Aldo van Eyck

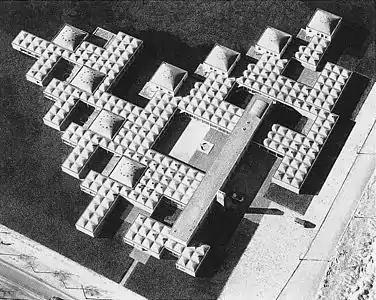
Municipal Orphanage in Amsterdam, 1960 (Aldo van Eyck)

Raphaël Labrunye, L'orphelinat d'Aldo van Eyck ; De la réception de l'œuvre à la genèse du projet, Paris, Métis Presse, 2016, 256 p.